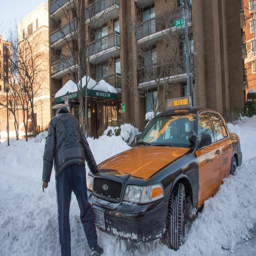
a taxi driver tries to get his car out of the snow .